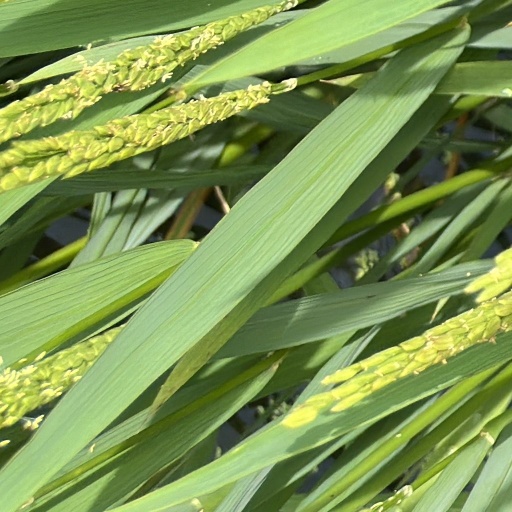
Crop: rice